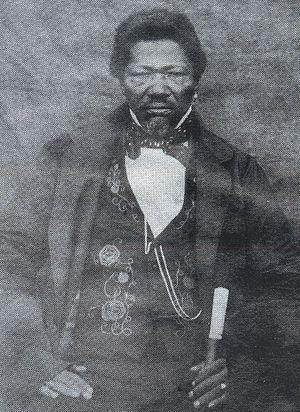
Adam Kok III, né le 16 octobre 1811, mort le 30 décembre 1875, fut un dirigeant griqua, un peuple d'Afrique du Sud.